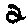
Label: 2